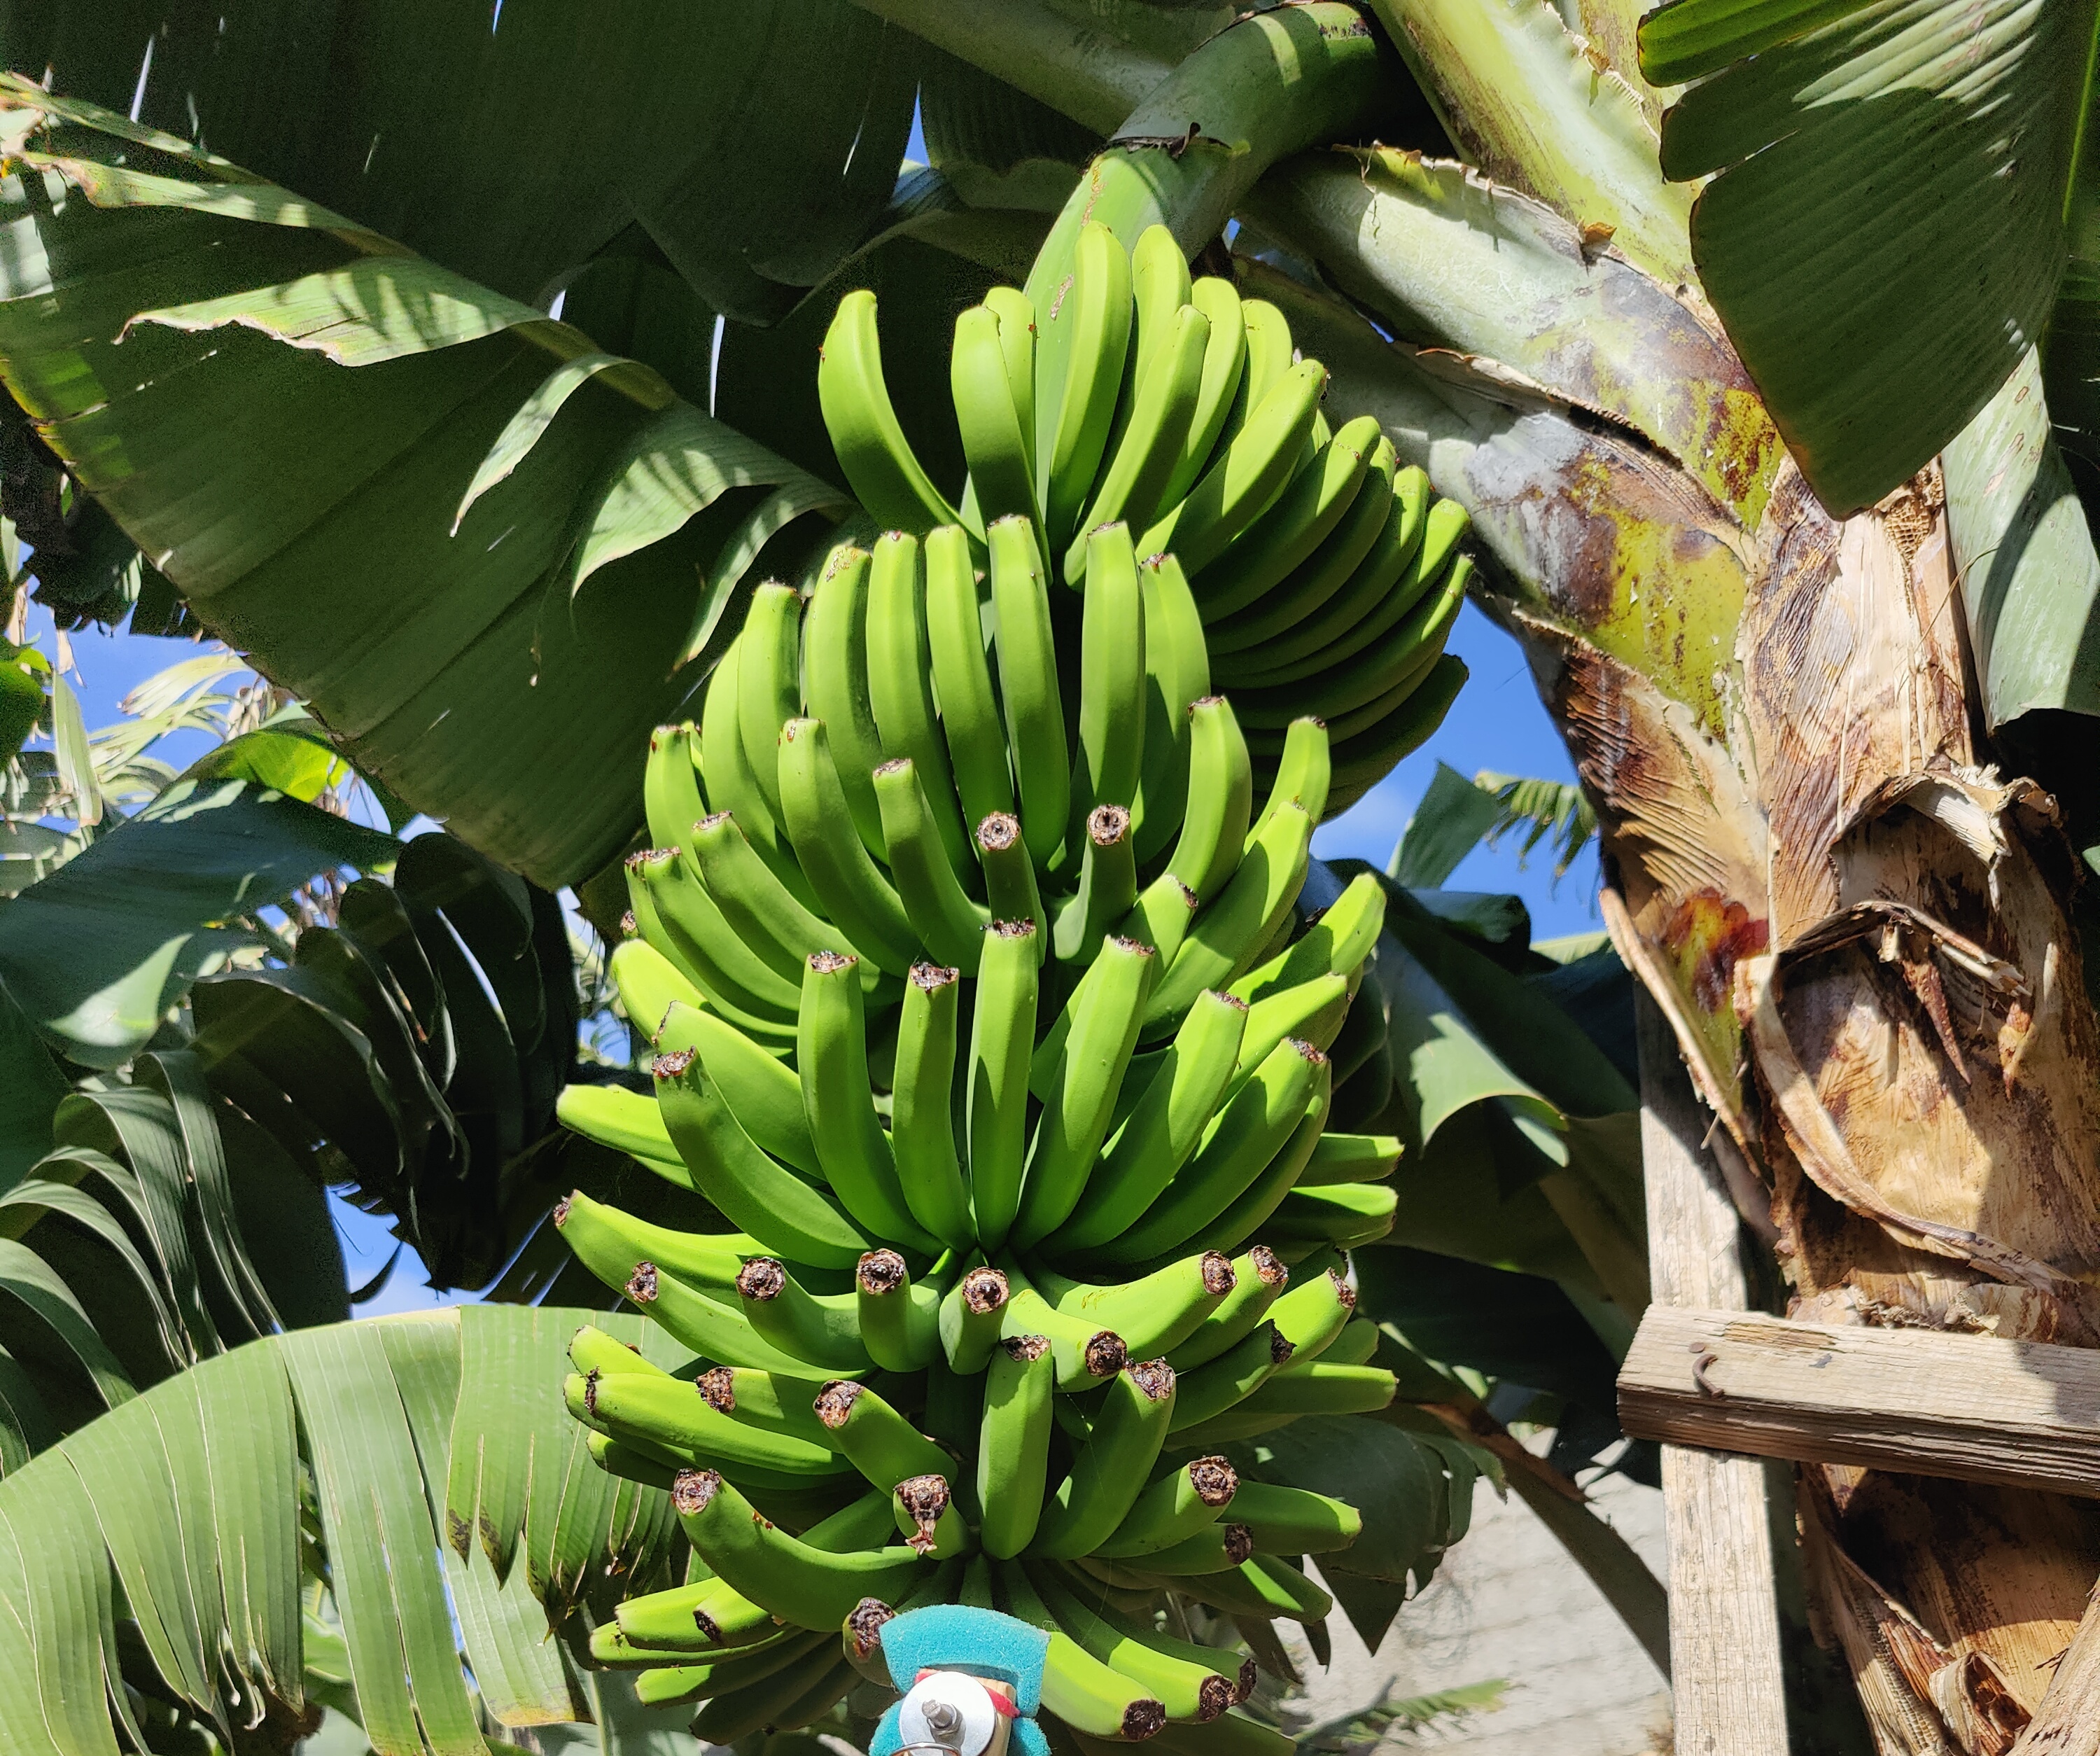
Label: Keep